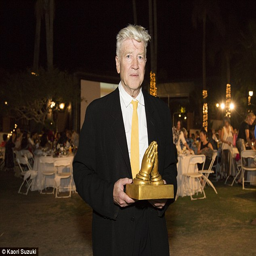
award nominated : film director accepted award at the event